Empress Elisabeth of Austria

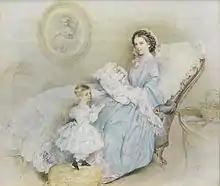
Empress Elisabeth with her two children and a portrait of the late Archduchess Sophie Friederike (1858)

In 1857, Elisabeth visited Hungary for the first time with her husband and two daughters, and it left a deep and lasting impression upon her, which many historians attribute to the fact that in Hungary, she found a welcome respite from the constraints of Austrian court life. It was "the first time that Elisabeth had met with men of character in Franz Joseph's realm, and she became acquainted with an aristocratic independence that scorned to hide its sentiments behind courtly forms of speech... She felt her innermost soul reach out in sympathy to the proud, steadfast people of this land..."